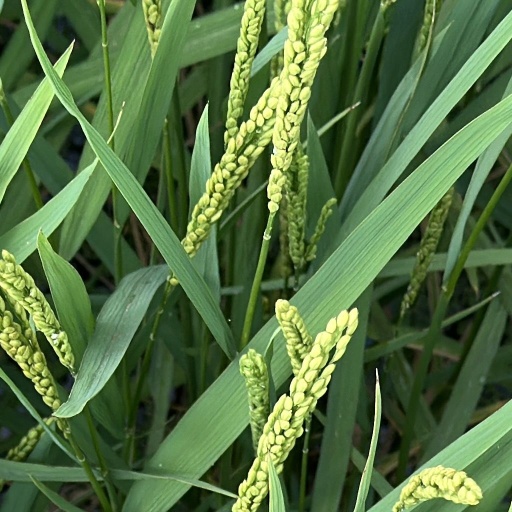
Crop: rice